Janko Ravnik

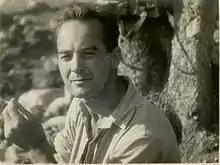
Janko Ravnik

Janko Ravnik (7 March 1891 – 2 September 1981) was a Slovenian pianist, teacher, film director and composer.